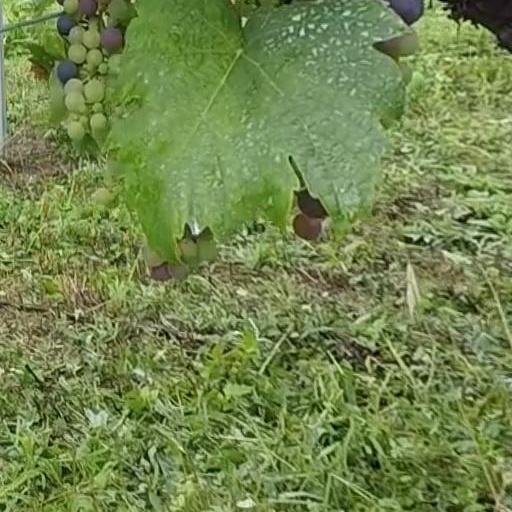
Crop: grape